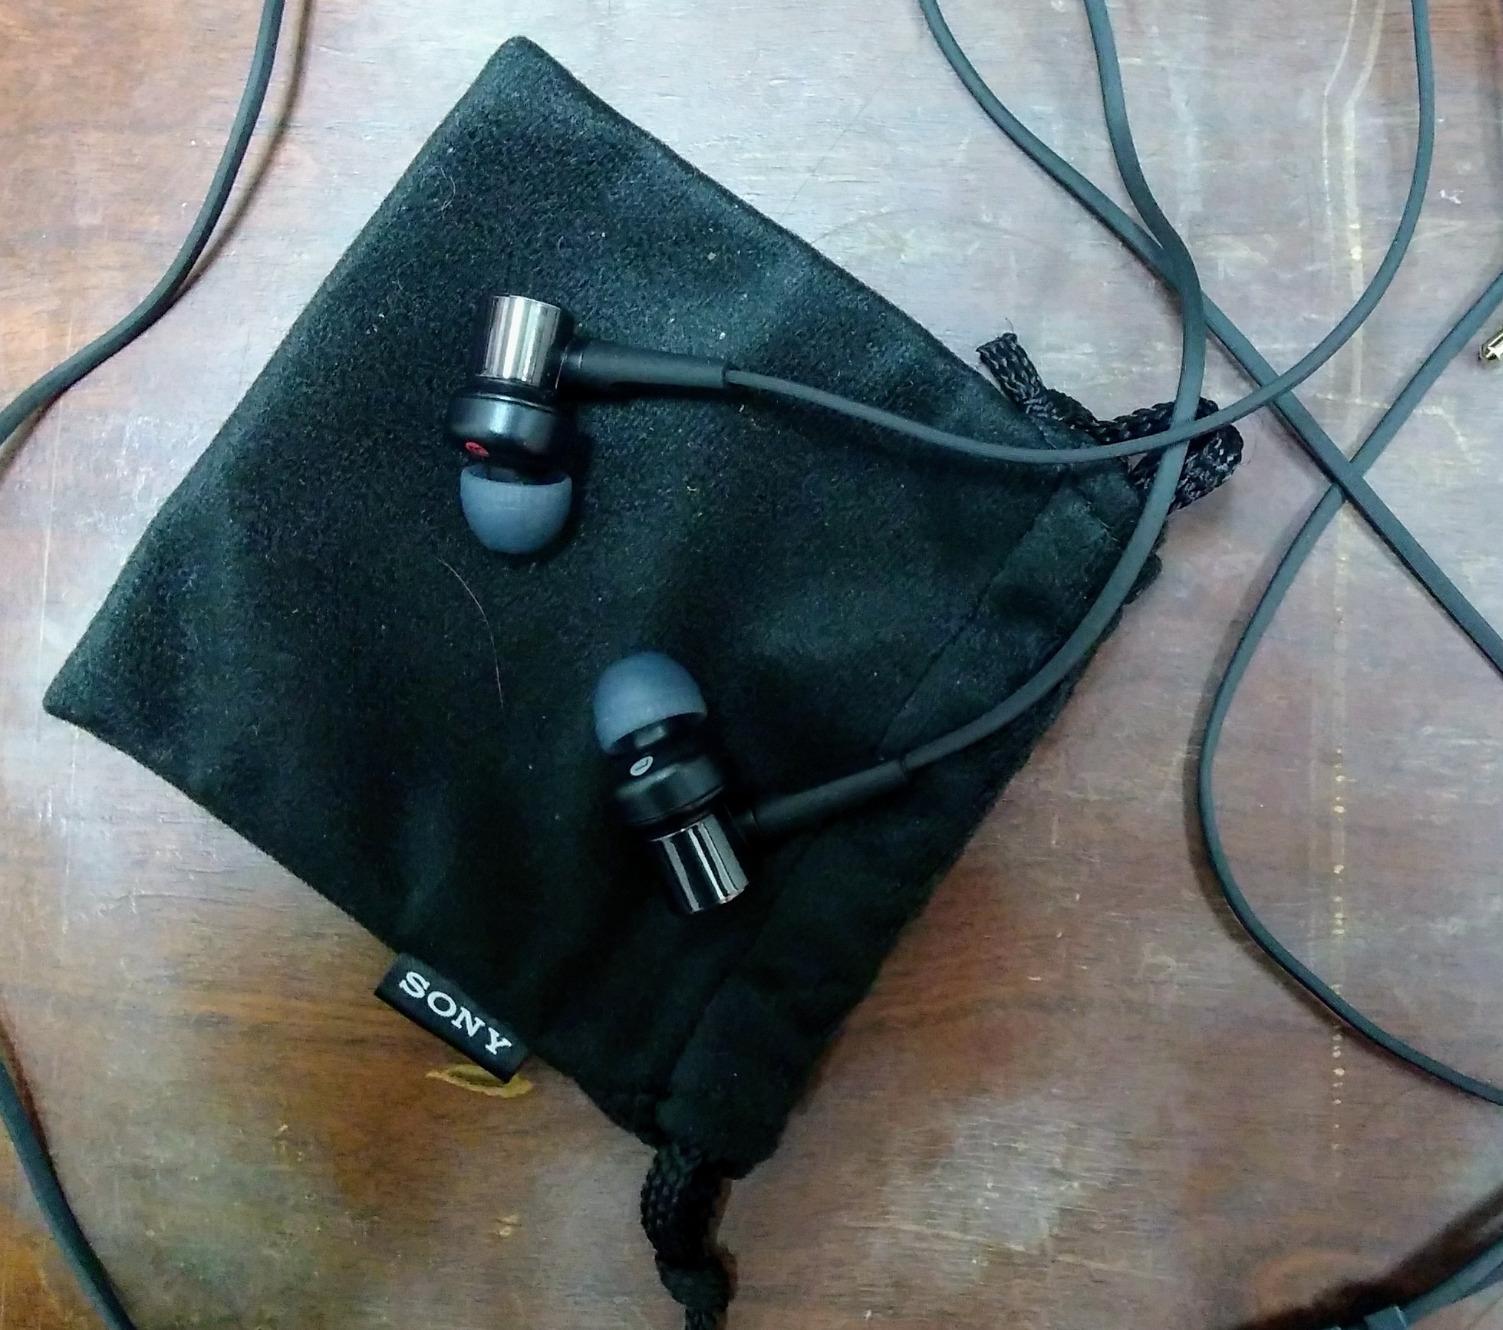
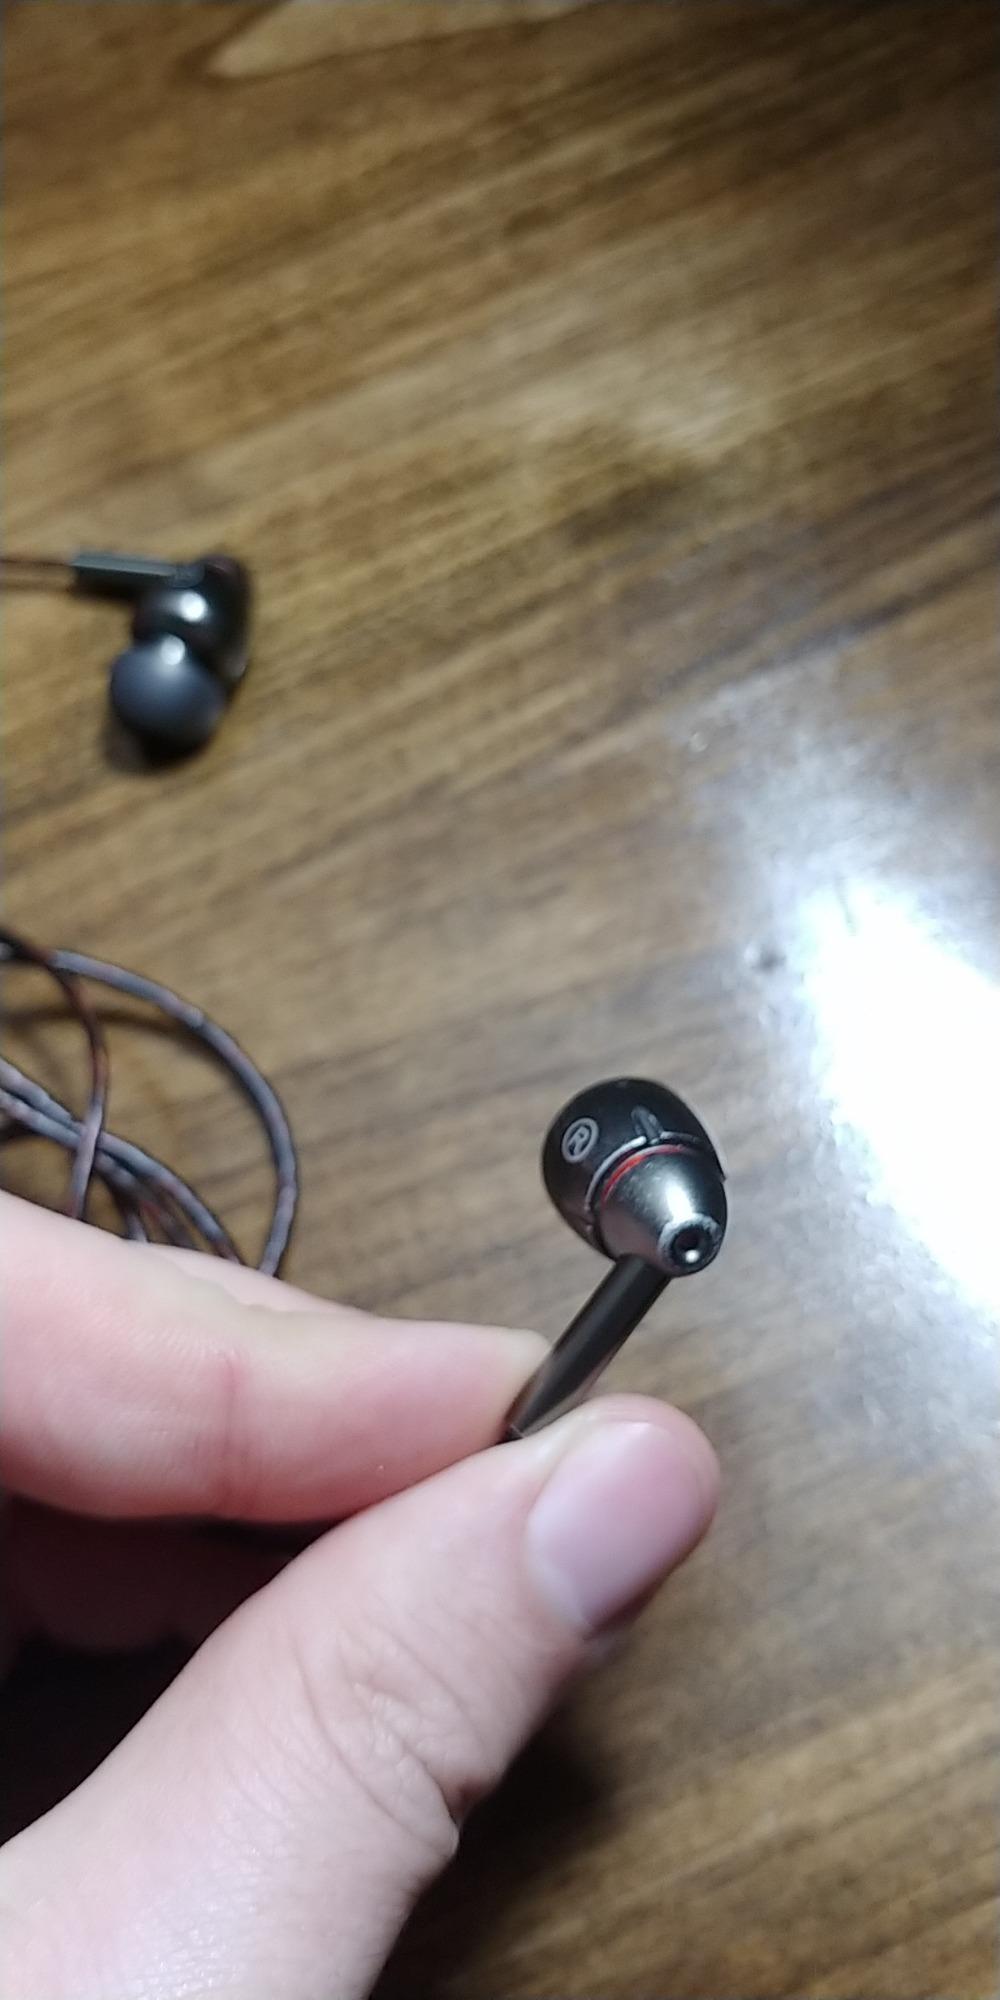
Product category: headphones
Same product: no